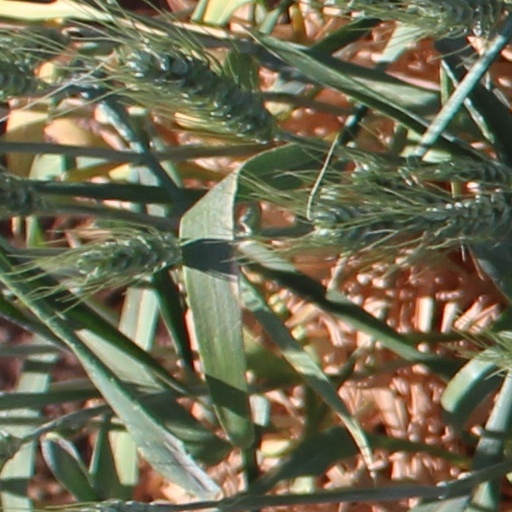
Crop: wheat